The In-Laws (2003 film)

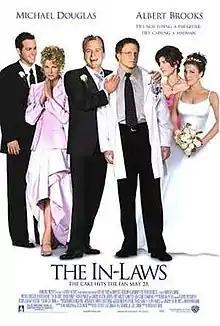
Theatrical release poster

The In-Laws is a 2003 American action comedy film starring Michael Douglas, Albert Brooks, Robin Tunney, Ryan Reynolds and Candice Bergen. The film is a remake of the 1979 cult classic of the same name. Scenes for the 2003 film were shot on location in Chicago. The film was a box office failure and received mixed to negative reviews.